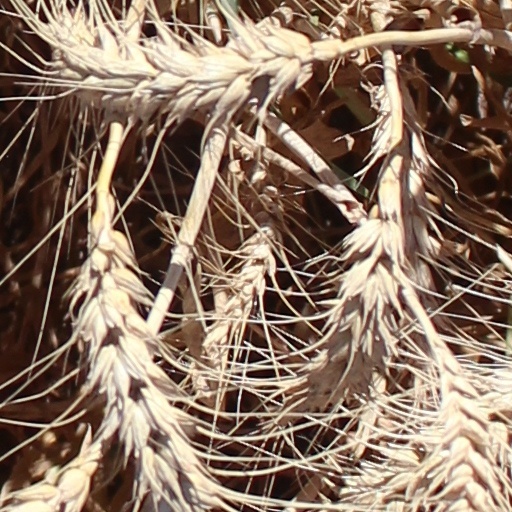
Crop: wheat